Stanley Park

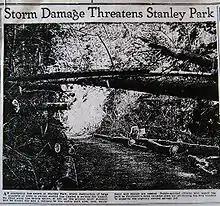
"Vancouver Province" photo of debris left by 1934–1935 storms and warning of the fire hazard if not cleaned up

In World War I, a gun battery (without a bunker) was placed at Siwash Point (above Siwash Rock) to protect the city from possible attacks from German merchant raiders. It was removed just prior to the end of the war in 1918.